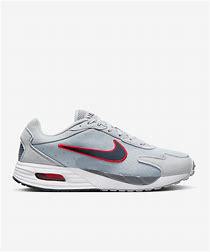
Brand: Nike
Model: Air Max Solo